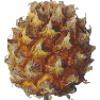
Label: pineapple_mini